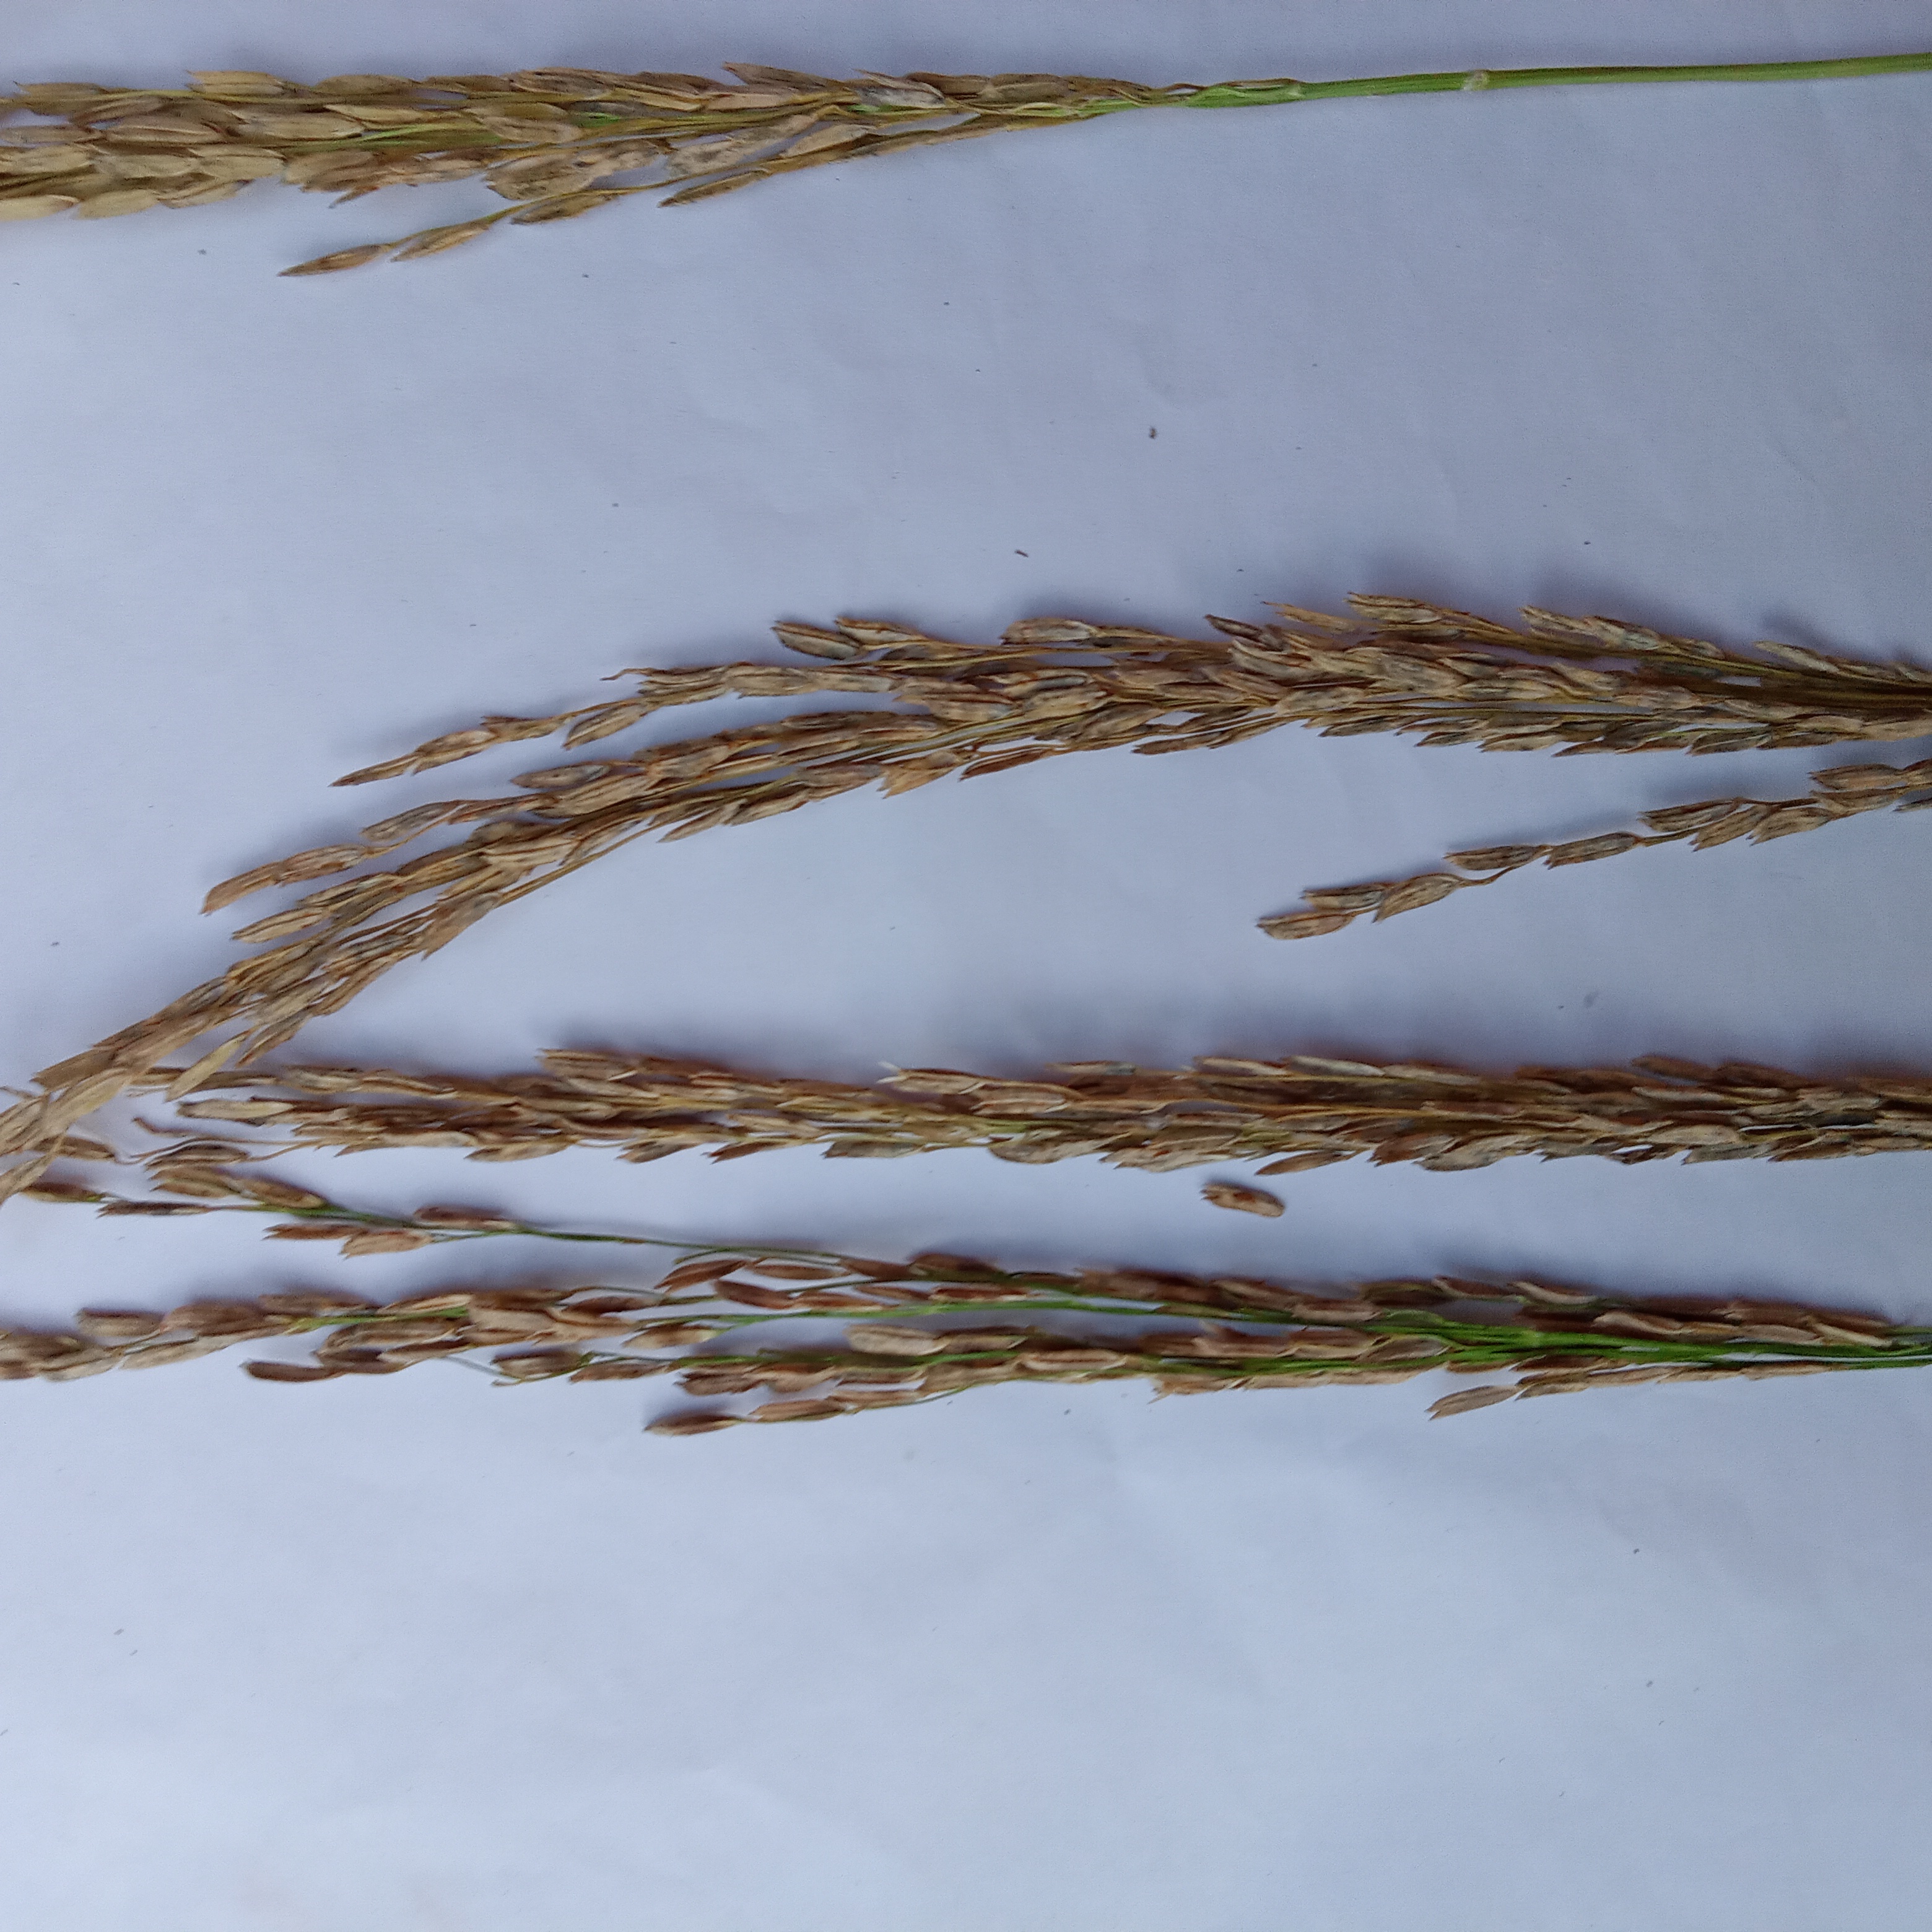
Nhãn: Bệnh Đạo ôn lá và cổ bông (Rice leaf and neck blast)